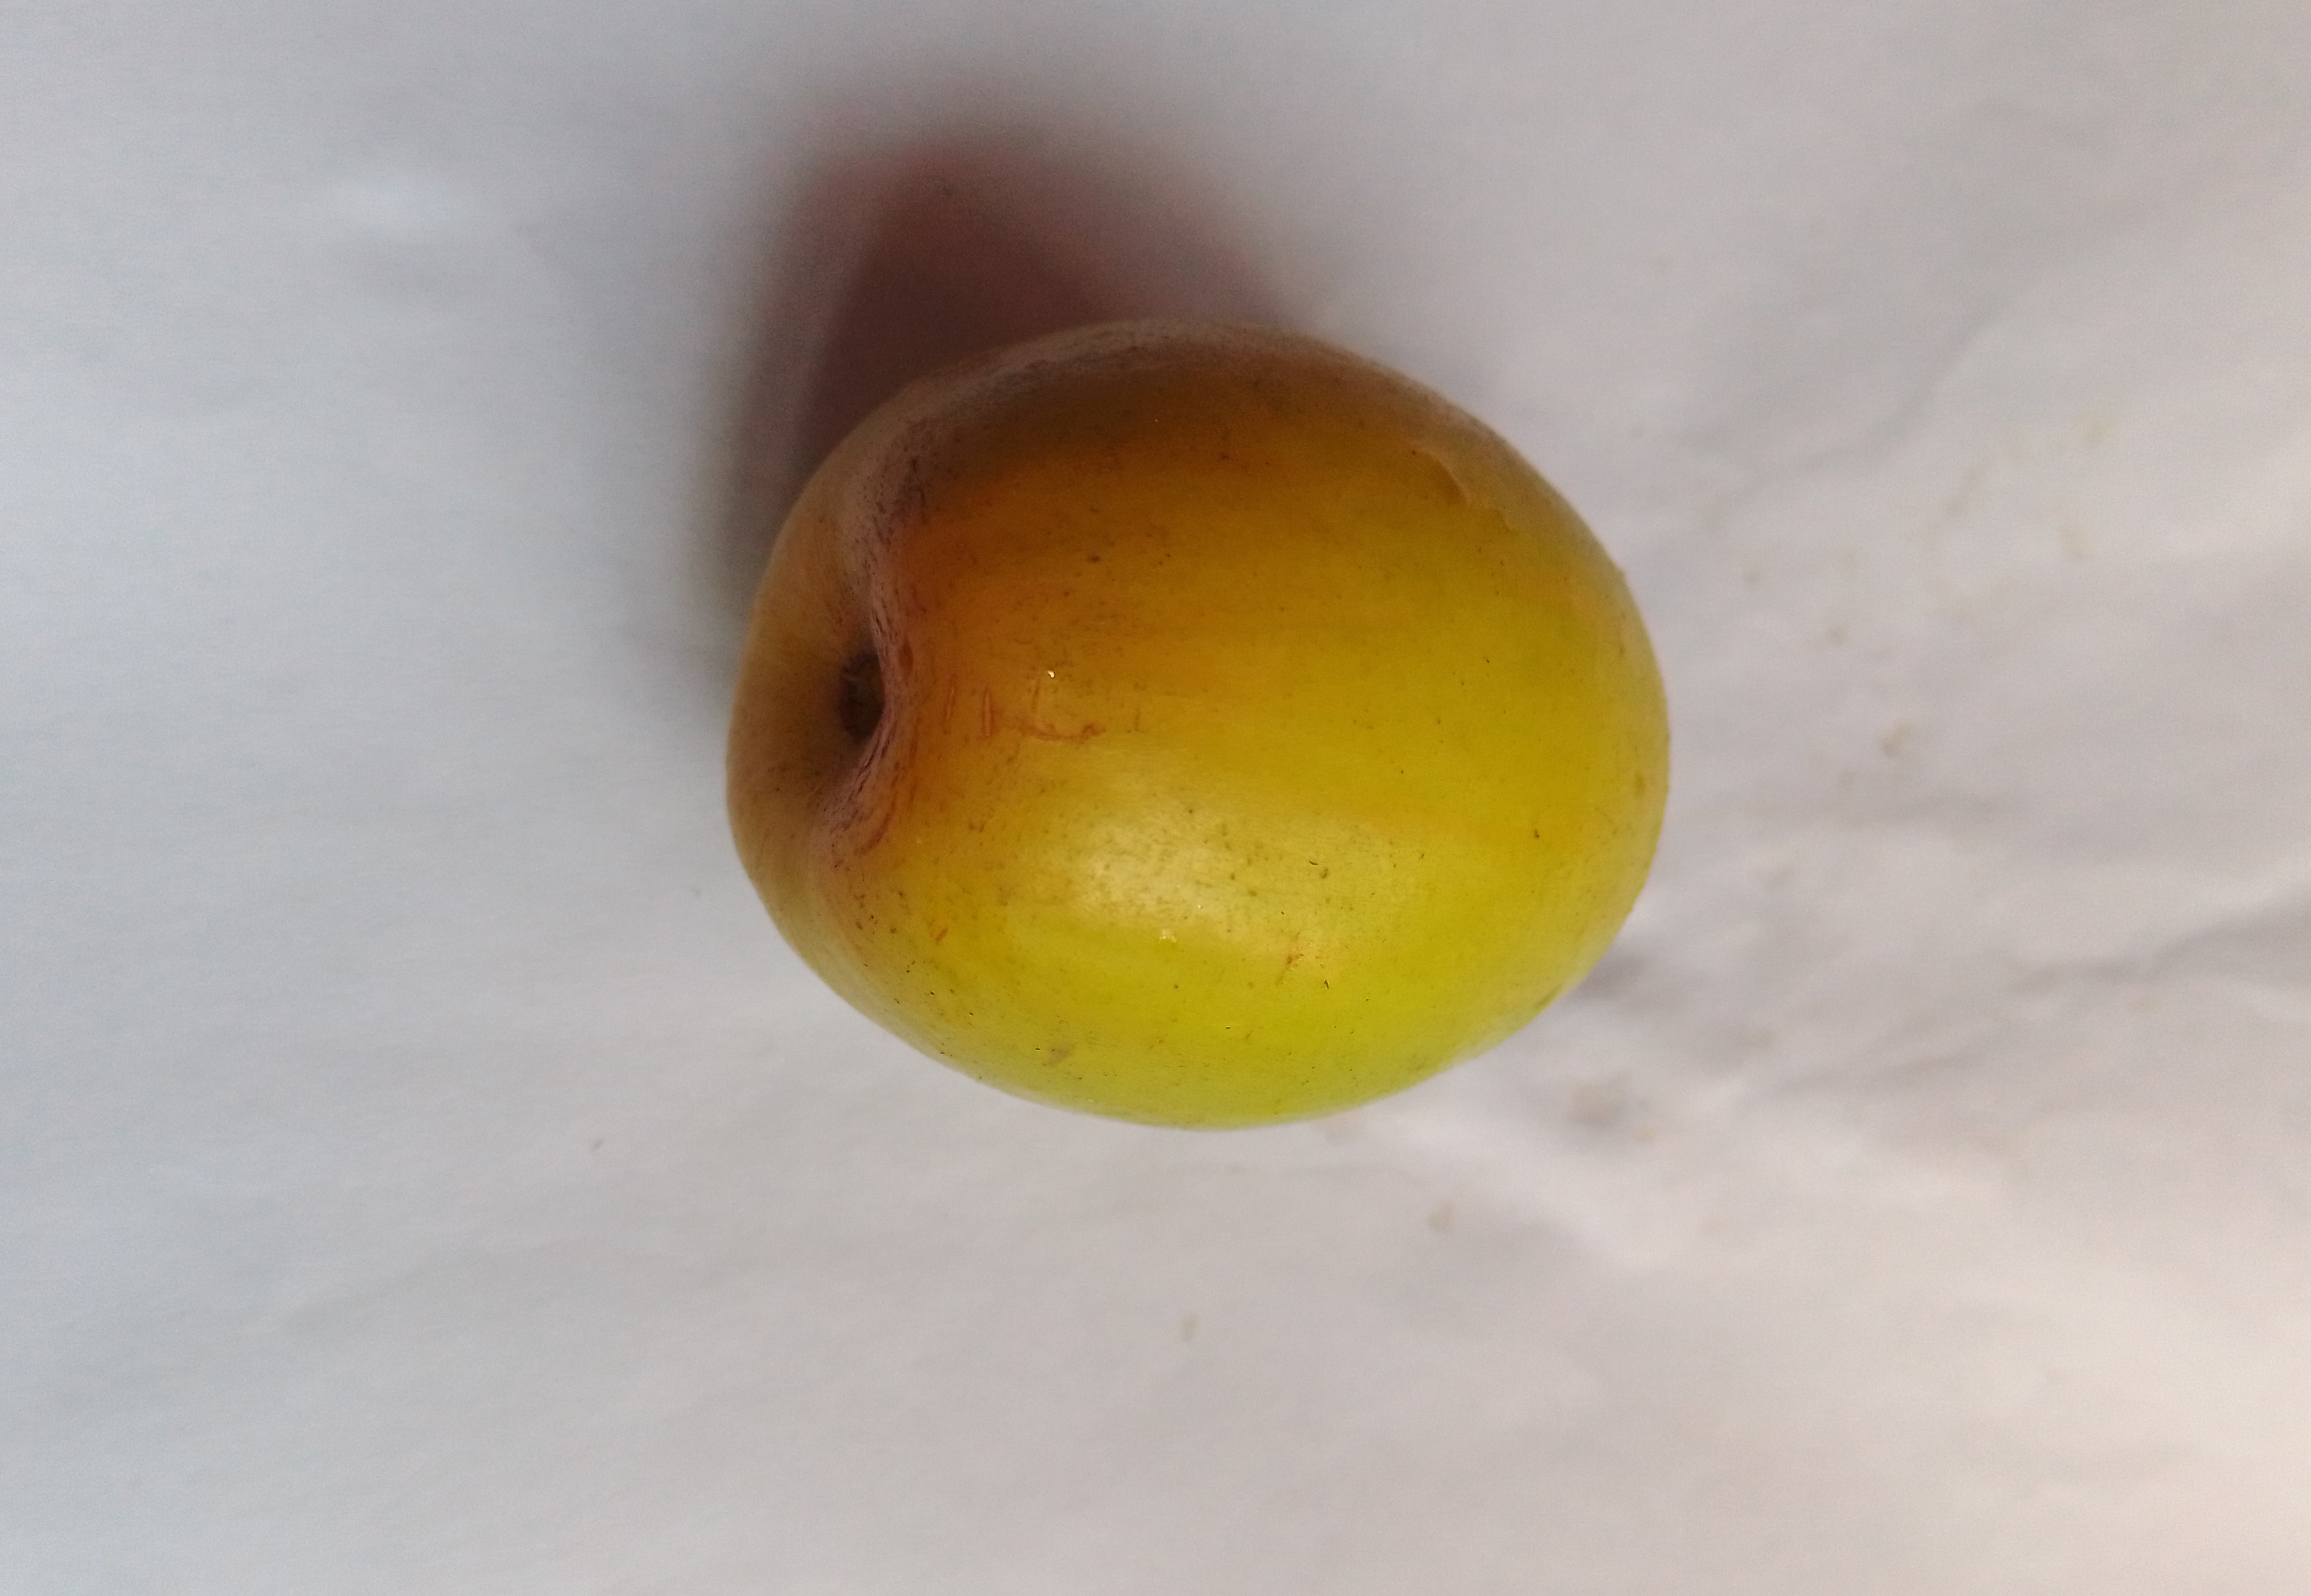
Fruit: jujube
Condition: fresh